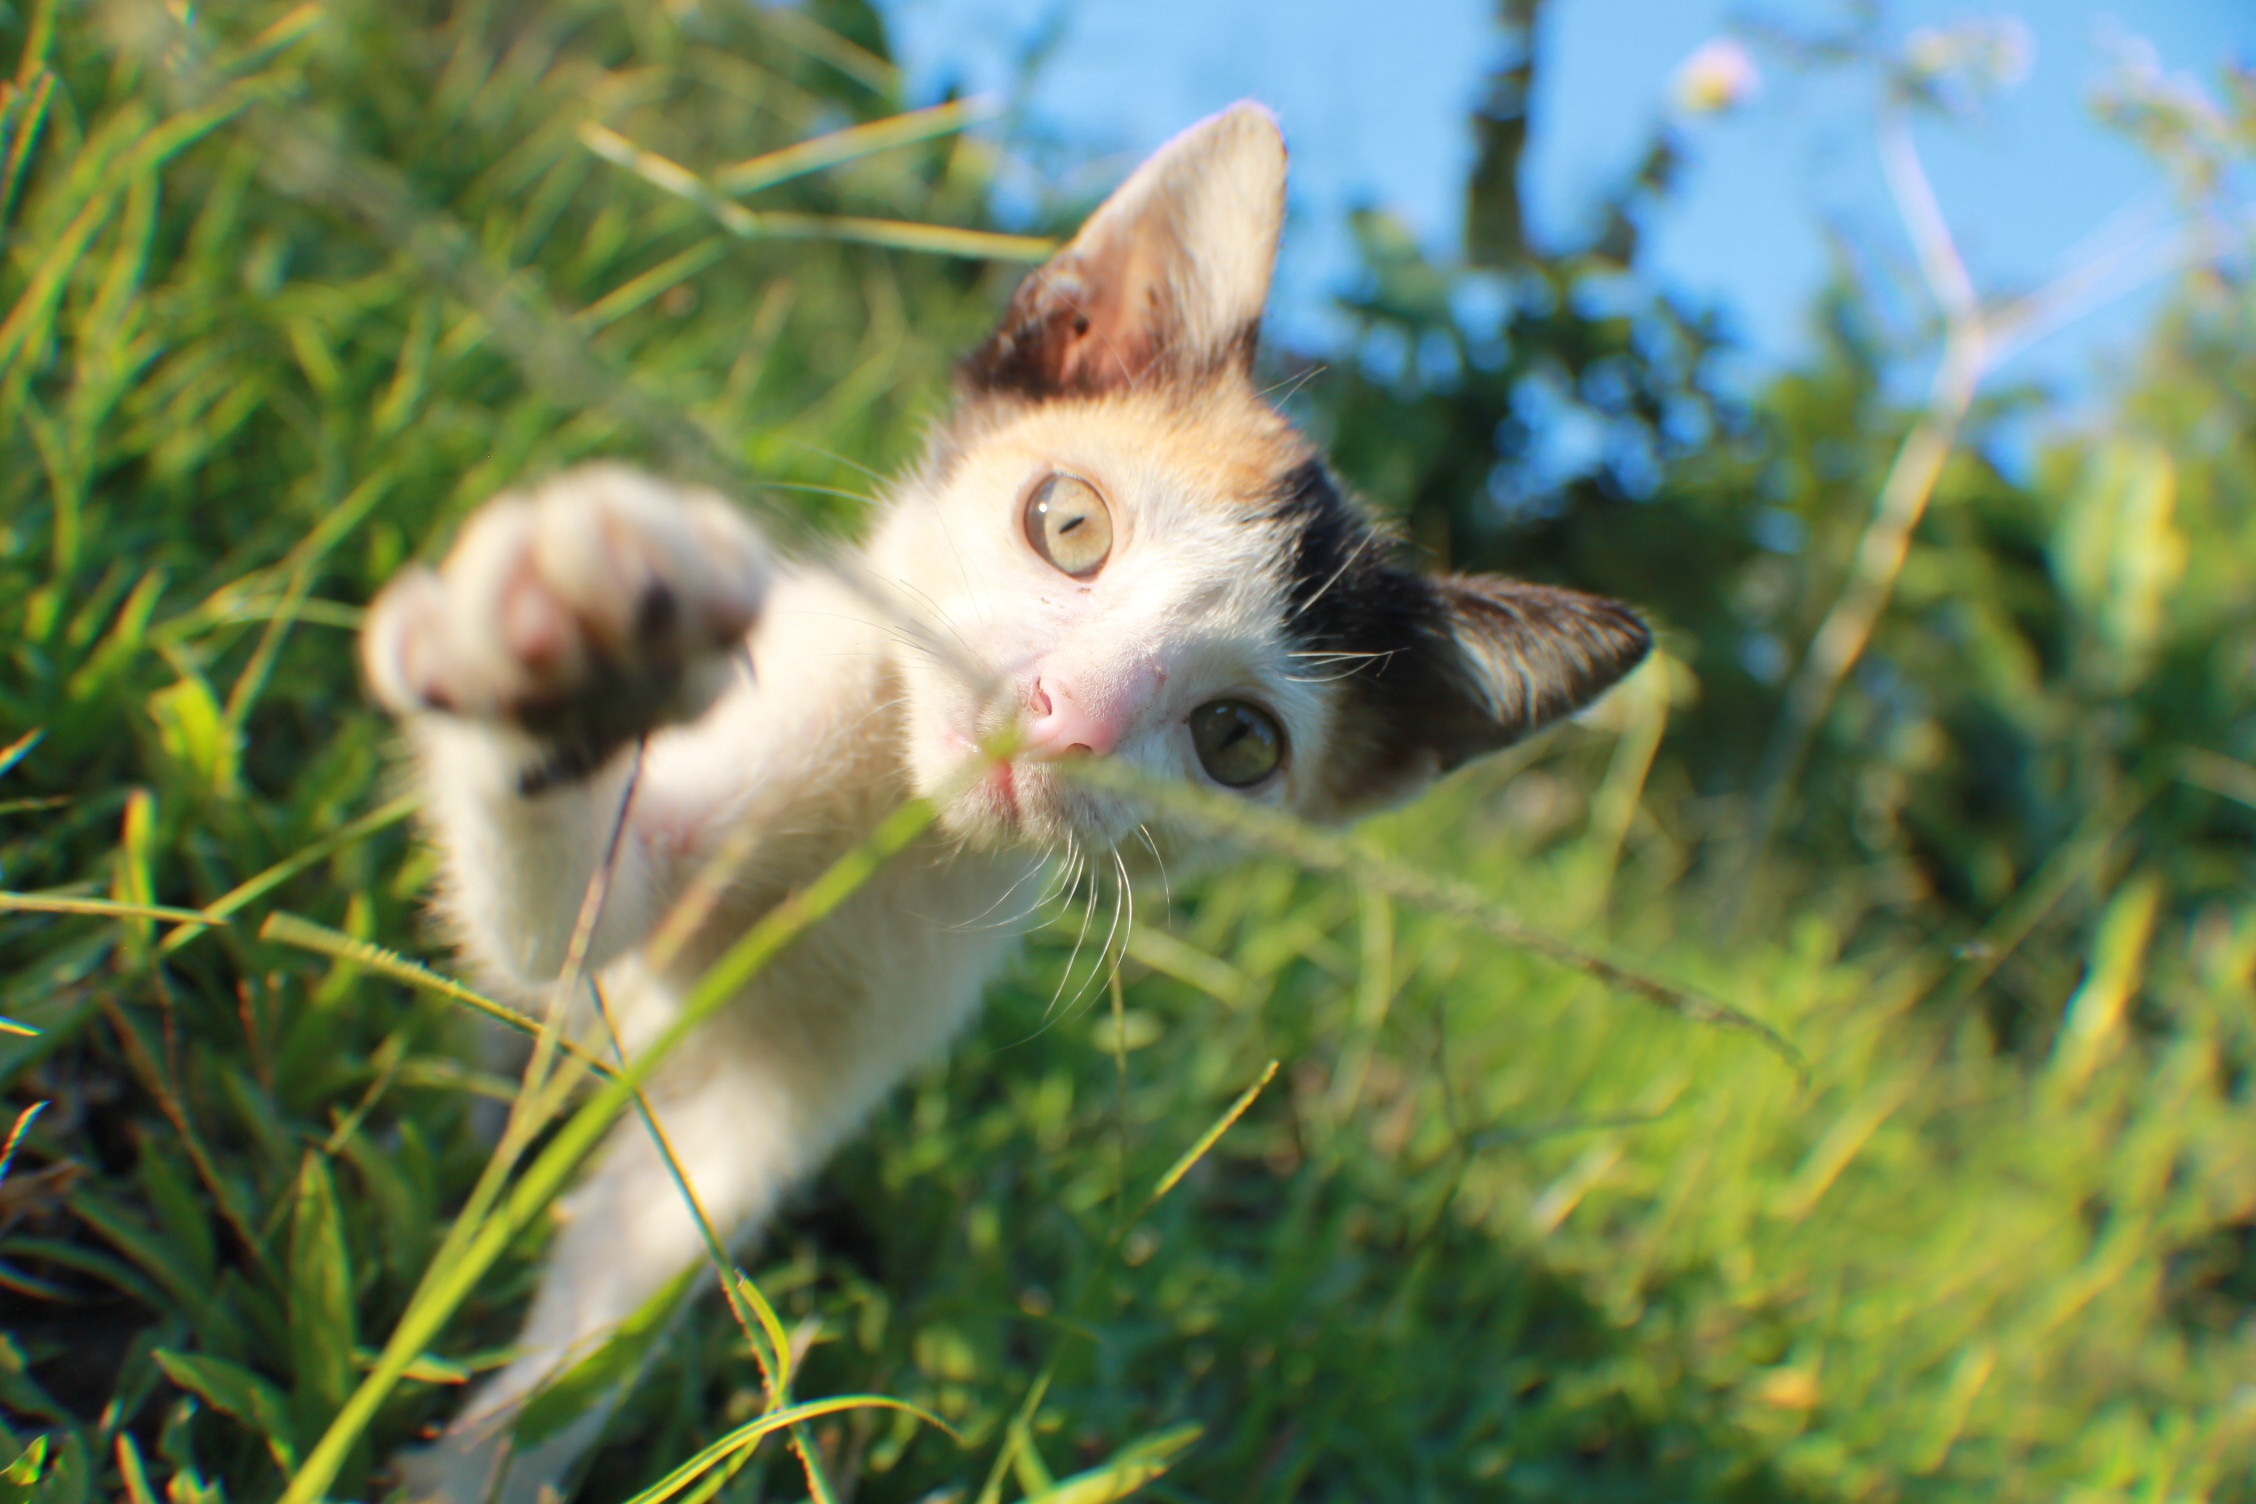
grass, flower, cute, kitten, cat, feline, mammal, fauna, whiskers, animals, vertebrate, gata, cat face, small to medium sized cats, cat like mammal